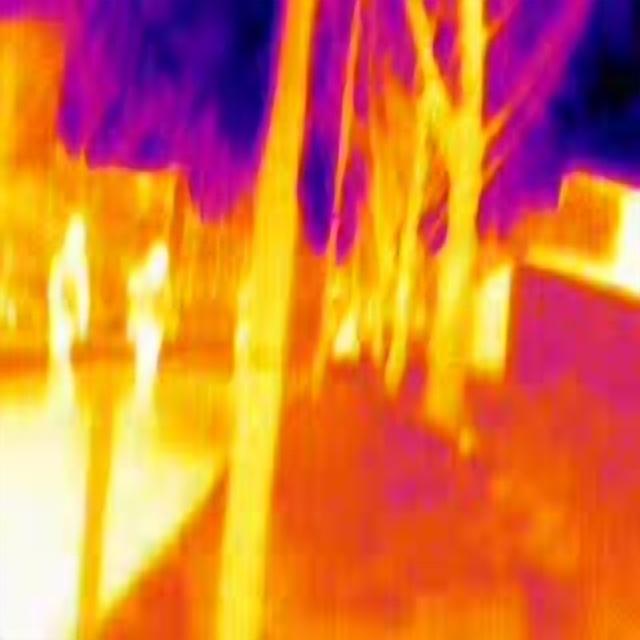
Detected objects:
label: person
label: person